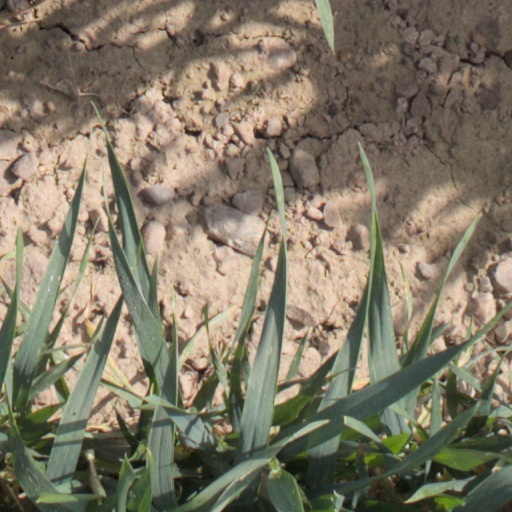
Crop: wheat